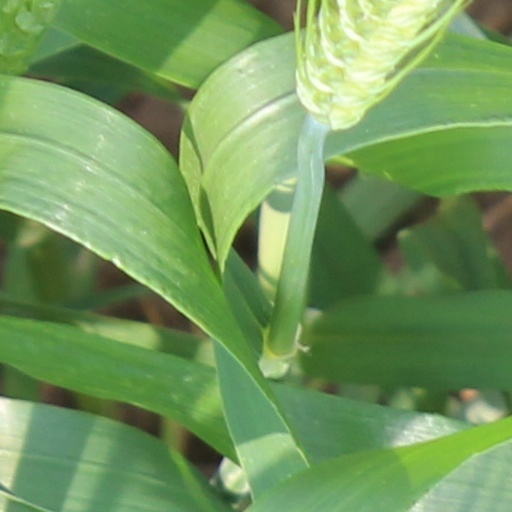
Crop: wheat